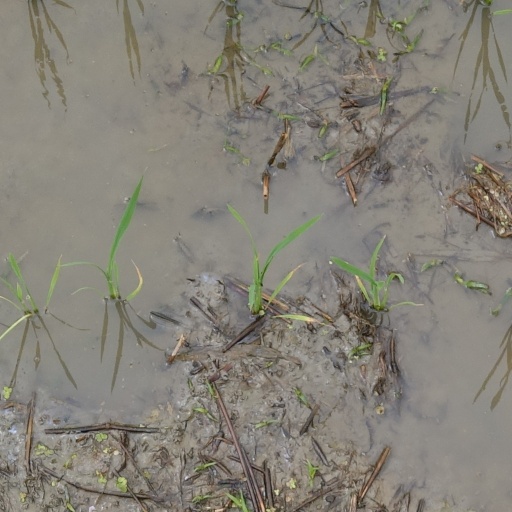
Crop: rice